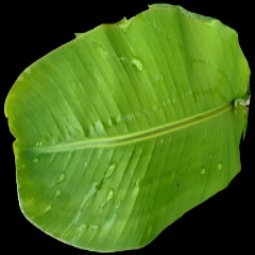
Label: Zinc